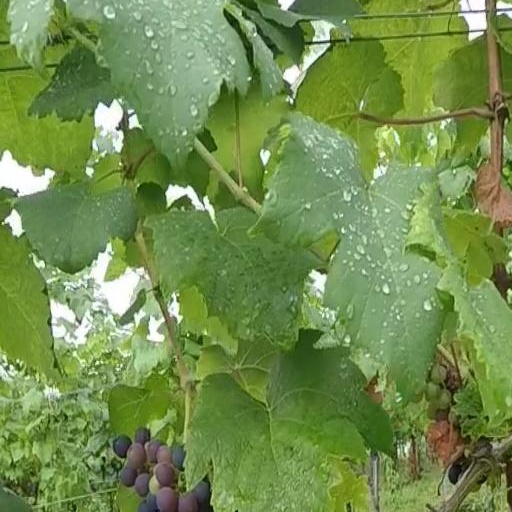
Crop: grape